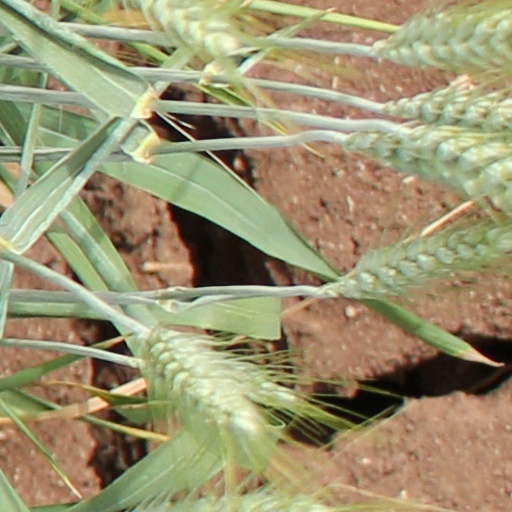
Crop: wheat